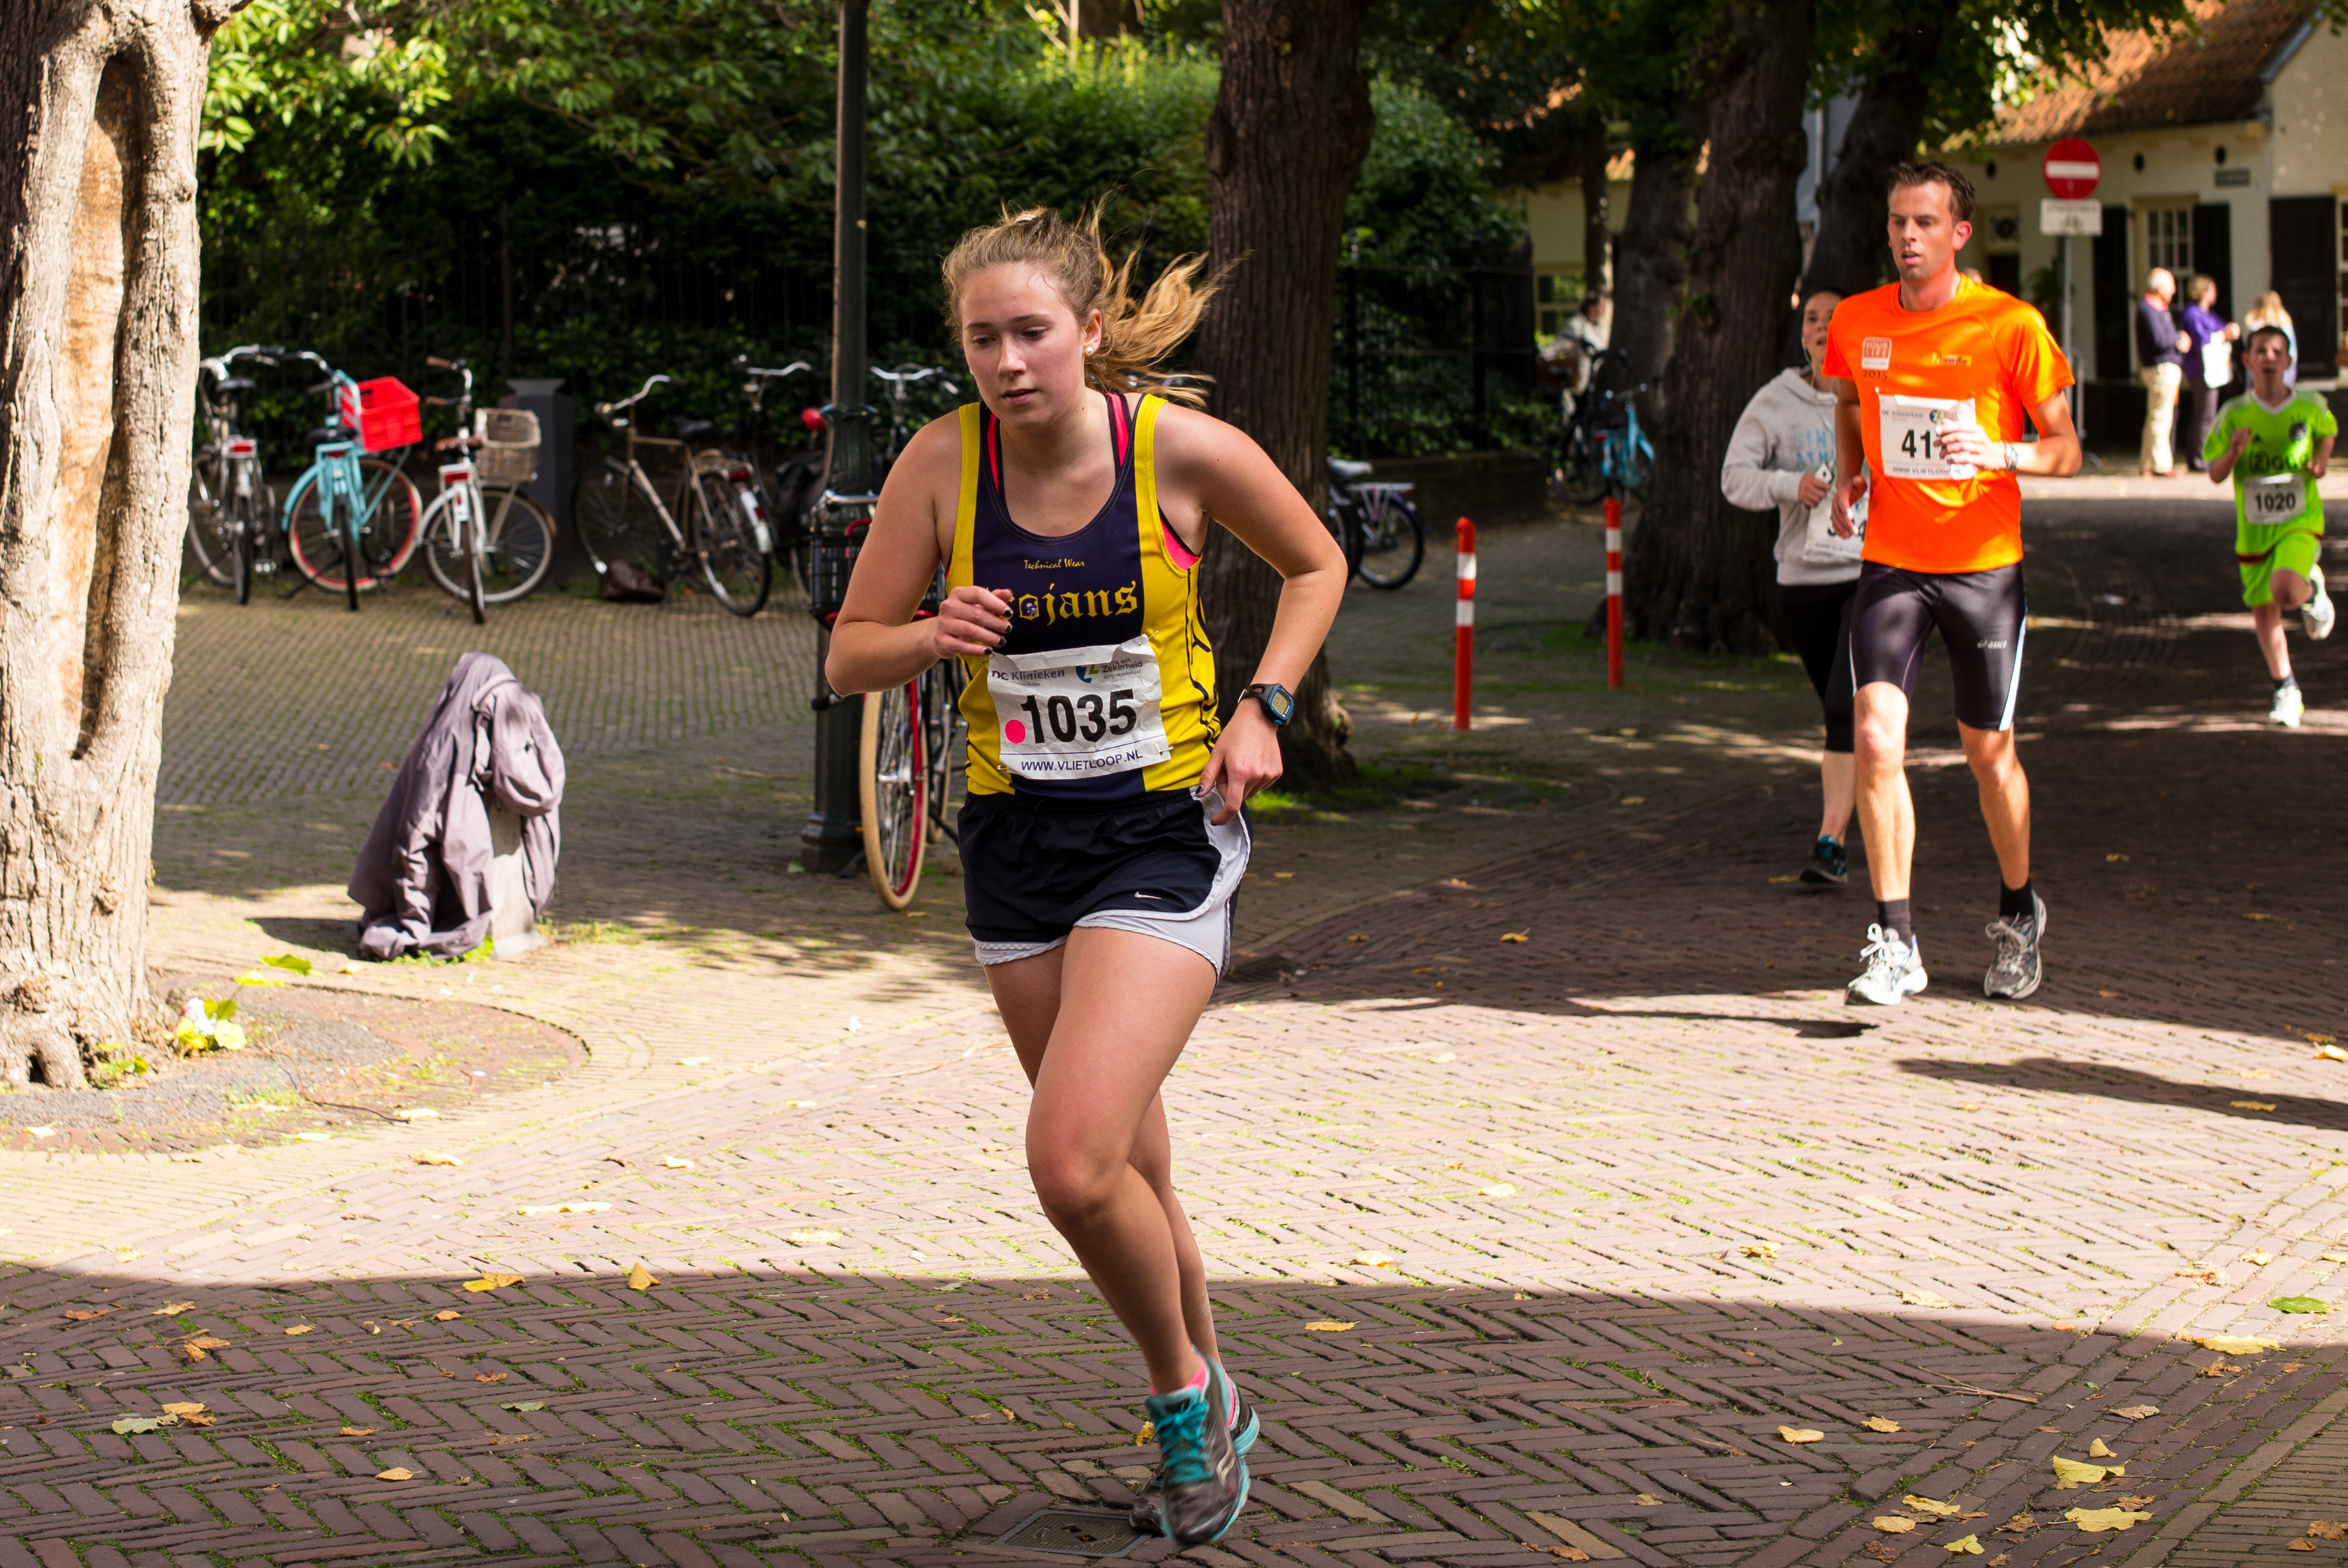
person, sport, running, run, country, recreation, europe, high, runner, cross, race, competition, holland, hague, netherlands, girls, marathon, m, american, sports, dutch, boys, 50, school, runners, endurance, leica, 240, summilux, varsity, athletics, loopen, physical exercise, outdoor recreation, human action, individual sports, endurance sports, ultramarathon, duathlon, track and field athletics, long distance running, half marathon